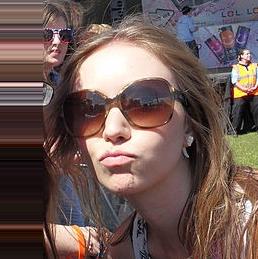
Age: 21